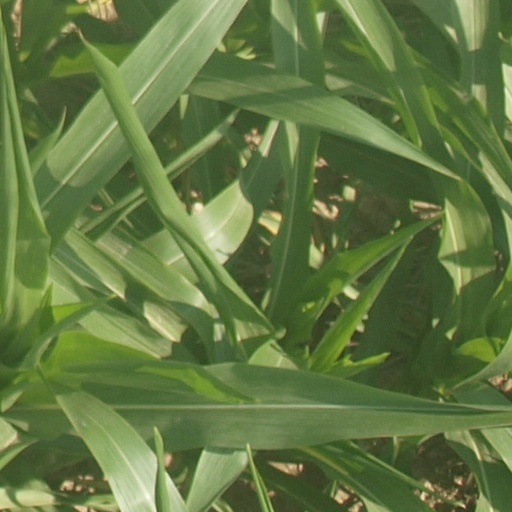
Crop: maize; corn